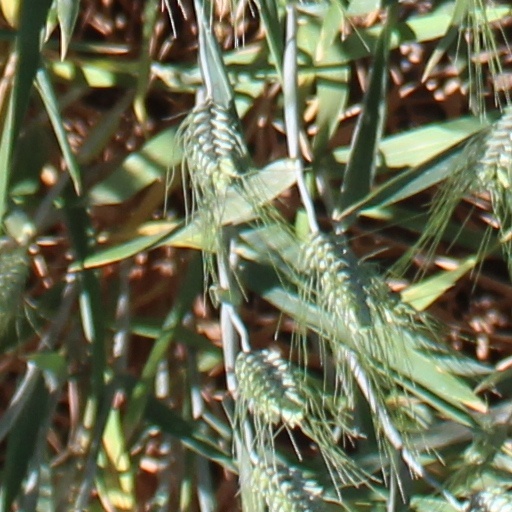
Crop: wheat